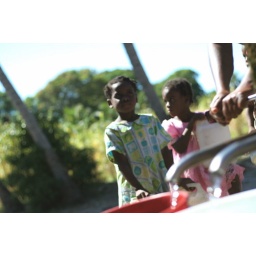
girls by faucet